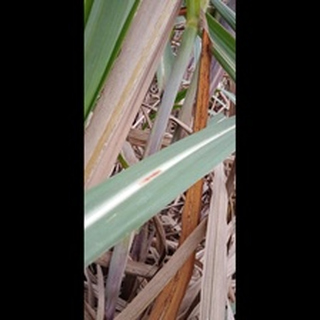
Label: sugarcane_red_rot